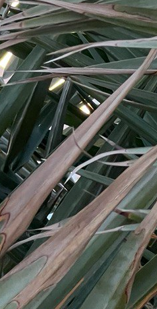
Label: Potassium Deficiency